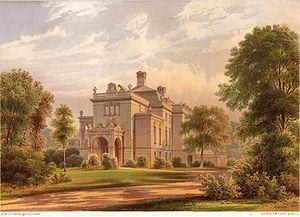
Frédéric-Charles de Prusse, dit « le Prince Rouge », né le 20 mars 1828 au château de Klein à Berlin, décédé le 15 juin 1885 au pavillon de chasse de Glienicke, est un prince de Prusse et officier prussien.